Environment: lab
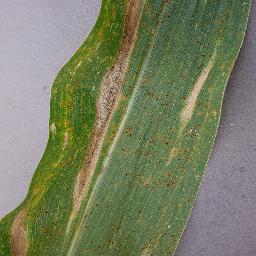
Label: northern_corn_leaf_blight